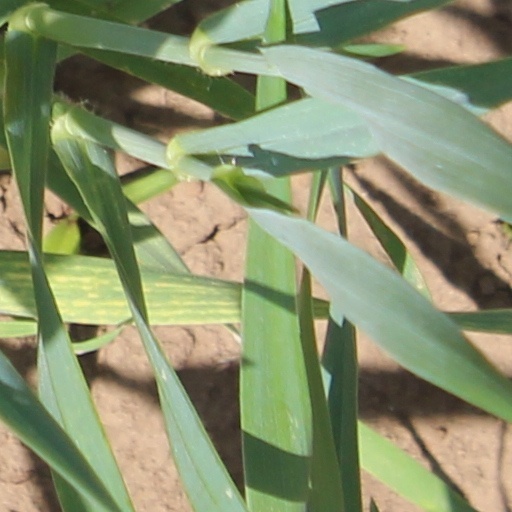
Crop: wheat